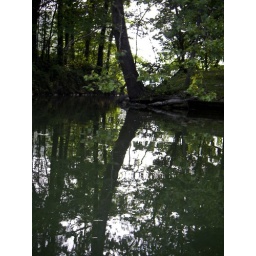
Reflection of tree in water